List of non-marine molluscs of the Cook Islands

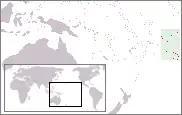
Location of the Cook Islands

The non-marine molluscs of Cook Islands are a part of the molluscan fauna of the Cook Islands. There are 14 species of land snails listed as extinct in 2009 "IUCN Red List", and 48 species of land gastropods.